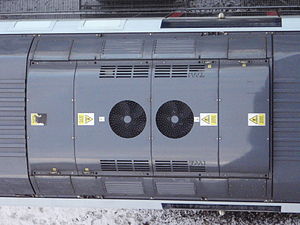
IC4 / Galleri
IC4 klimaanlæg set fra oven
IC4, litreret MG-FH-FG-MG, er DSB's nyeste lyntogs- og intercity-togsæt, der er produceret af AnsaldoBreda i Italien, og som har lagt navn til IC4-sagen. Et IC4-togsæt er dieseldrevet og består af fire vogne med i alt 204 siddepladser. Toget er bygget til en maksimalt tilladt hastighed på 200 km/t. I modsætning til IC3-toget er der adgang til elektricitet ved alle sæder og flexvogn med niveaufri indstigning. Op til tre IC4-togsæt kan sammenkobles med i alt 612 siddepladser. Det er dog ikke muligt at op- og nedformere i almindelig drift.